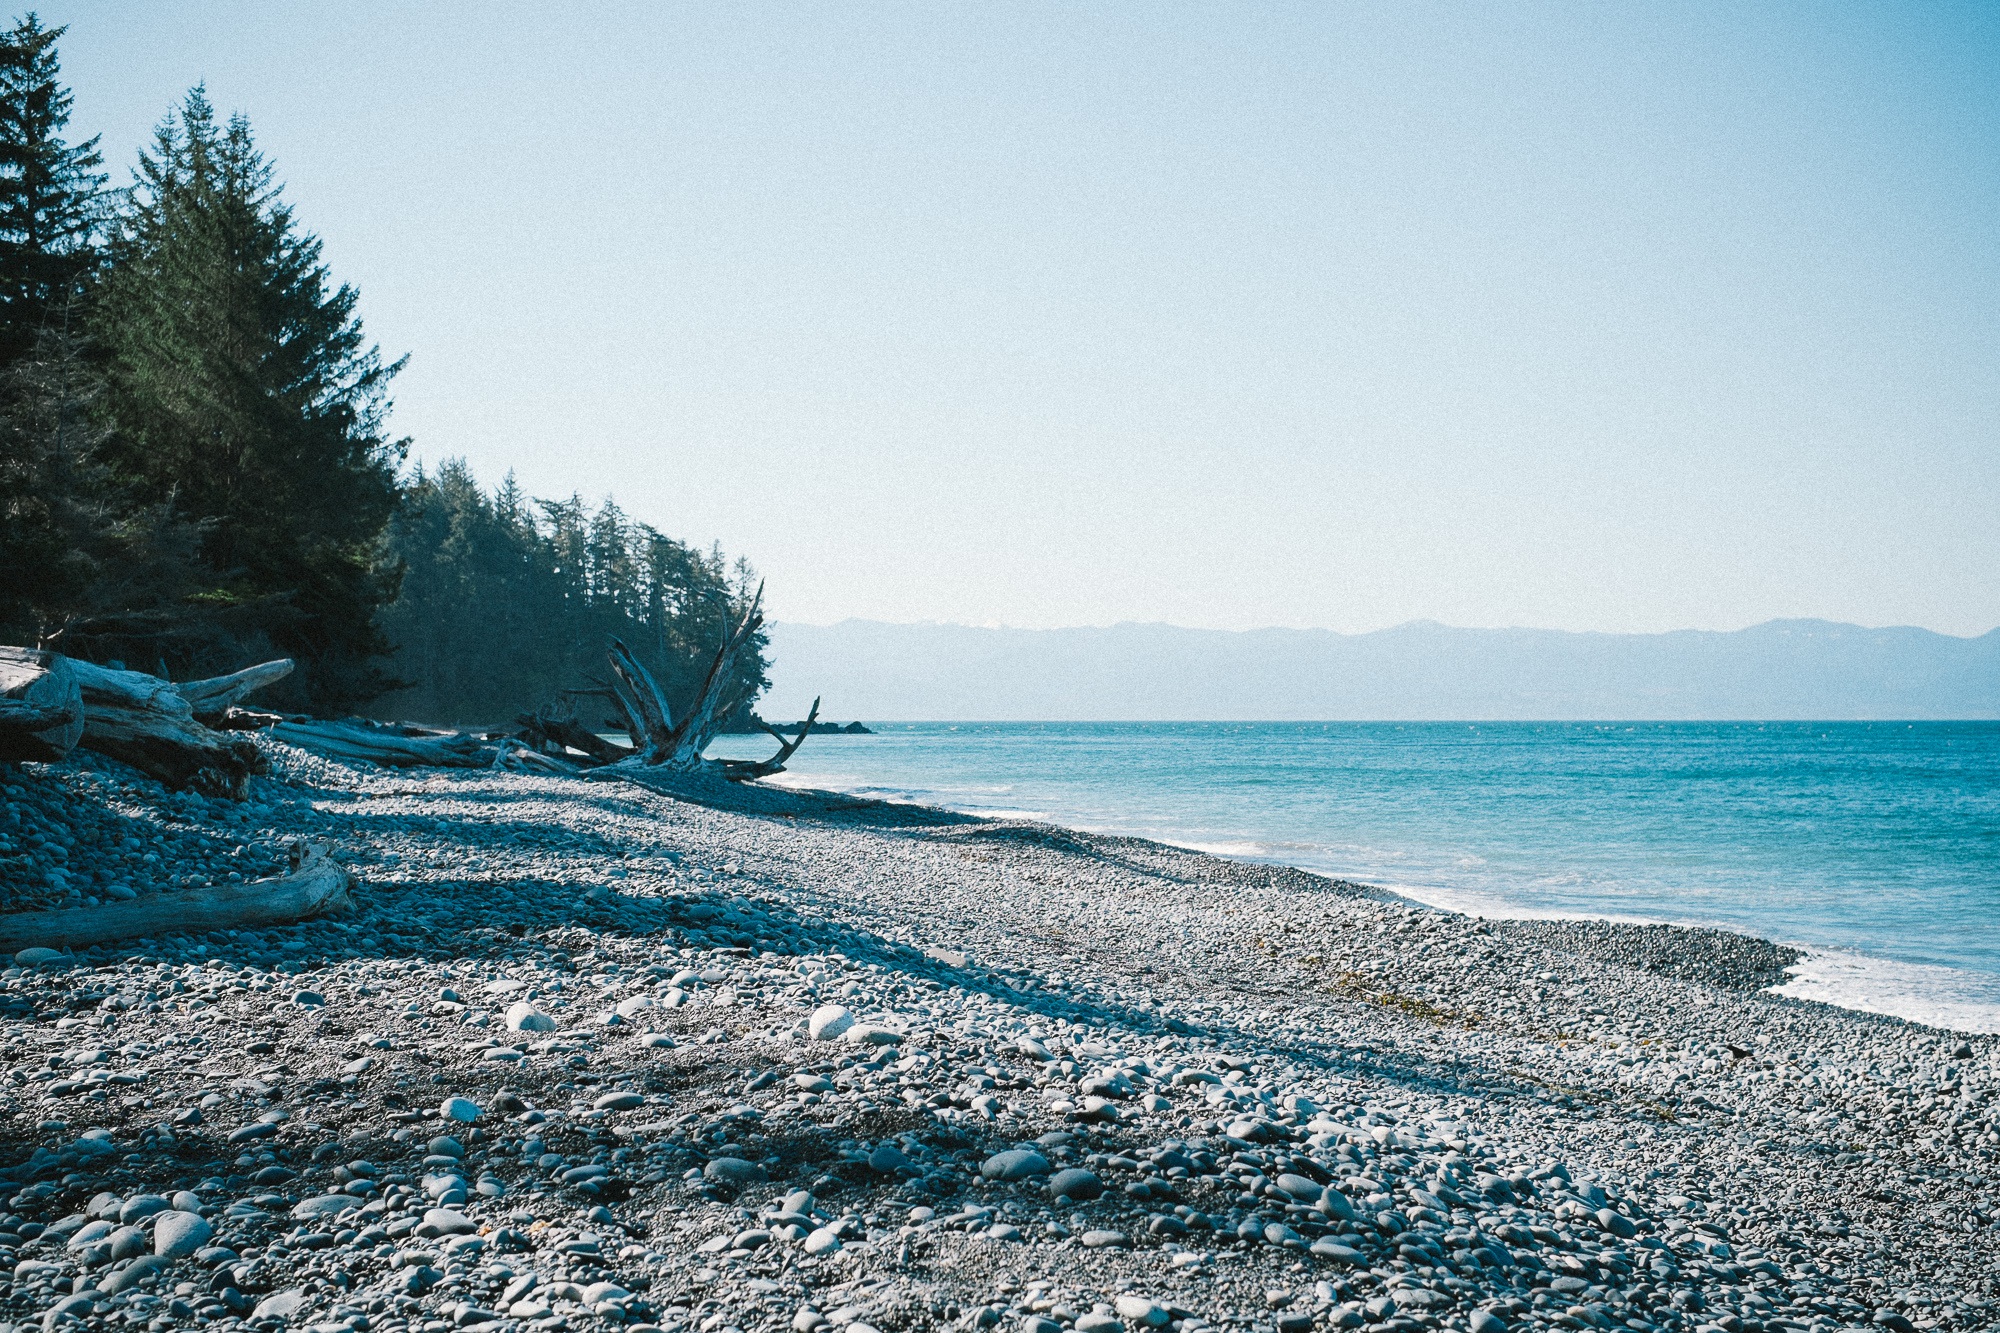
beach, sea, coast, water, nature, ocean, horizon, branch, sky, shore, wave, summer, coastline, cliff, seaside, green, relax, dirt, bay, blue, terrain, body of water, trees, rocks, pebbles, cape, wind wave